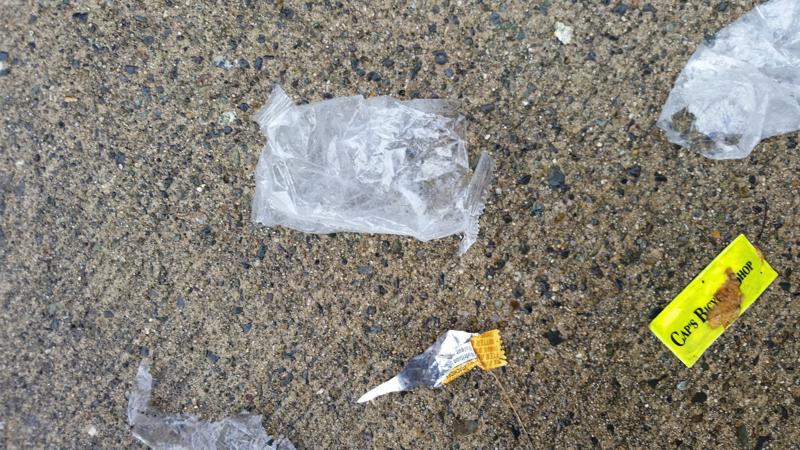
Label: trash